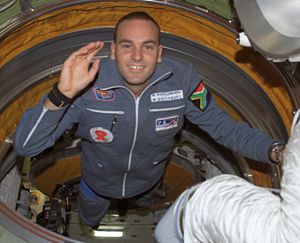
Mark Shuttleworth / Rumrejse
Shuttleworth ombord på Den Internationale Rumstation
Mark Richard Shuttleworth er en sydafrikansk iværksætter og den anden rumturist og første afrikaner i rummet. Han er bedst kendt som manden bag Ubuntu Linux distributionen.